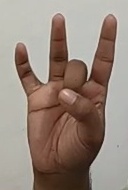
ASL sign: 8